Jan Janssen

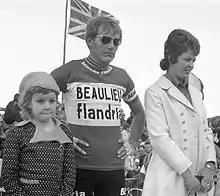
Janssen with his wife and daughter Karin during his retirement ceremony on 23 September 1972

He retired from racing, he says, after being left behind in the Tour of Luxembourg and being ashamed to hear his name listed on the race radio service among other also-rans.